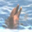
Label: dolphin